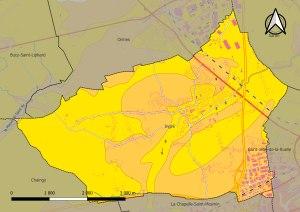
Ingré est une commune française située dans le département du Loiret, en région Centre-Val de Loire.